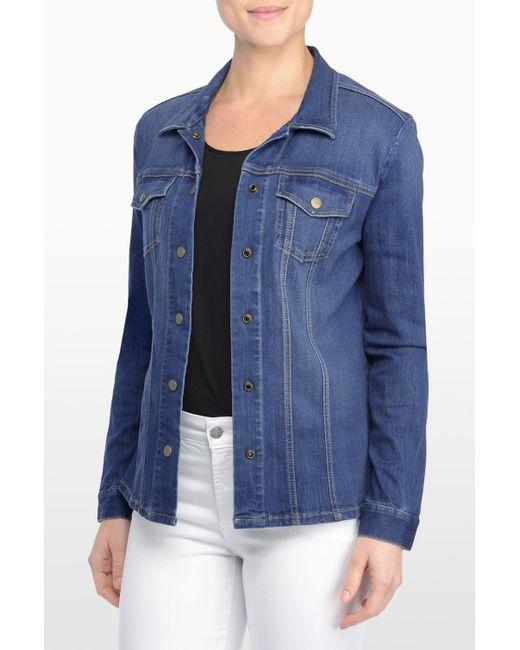
jeansjacke Knopfverschluss für Damen